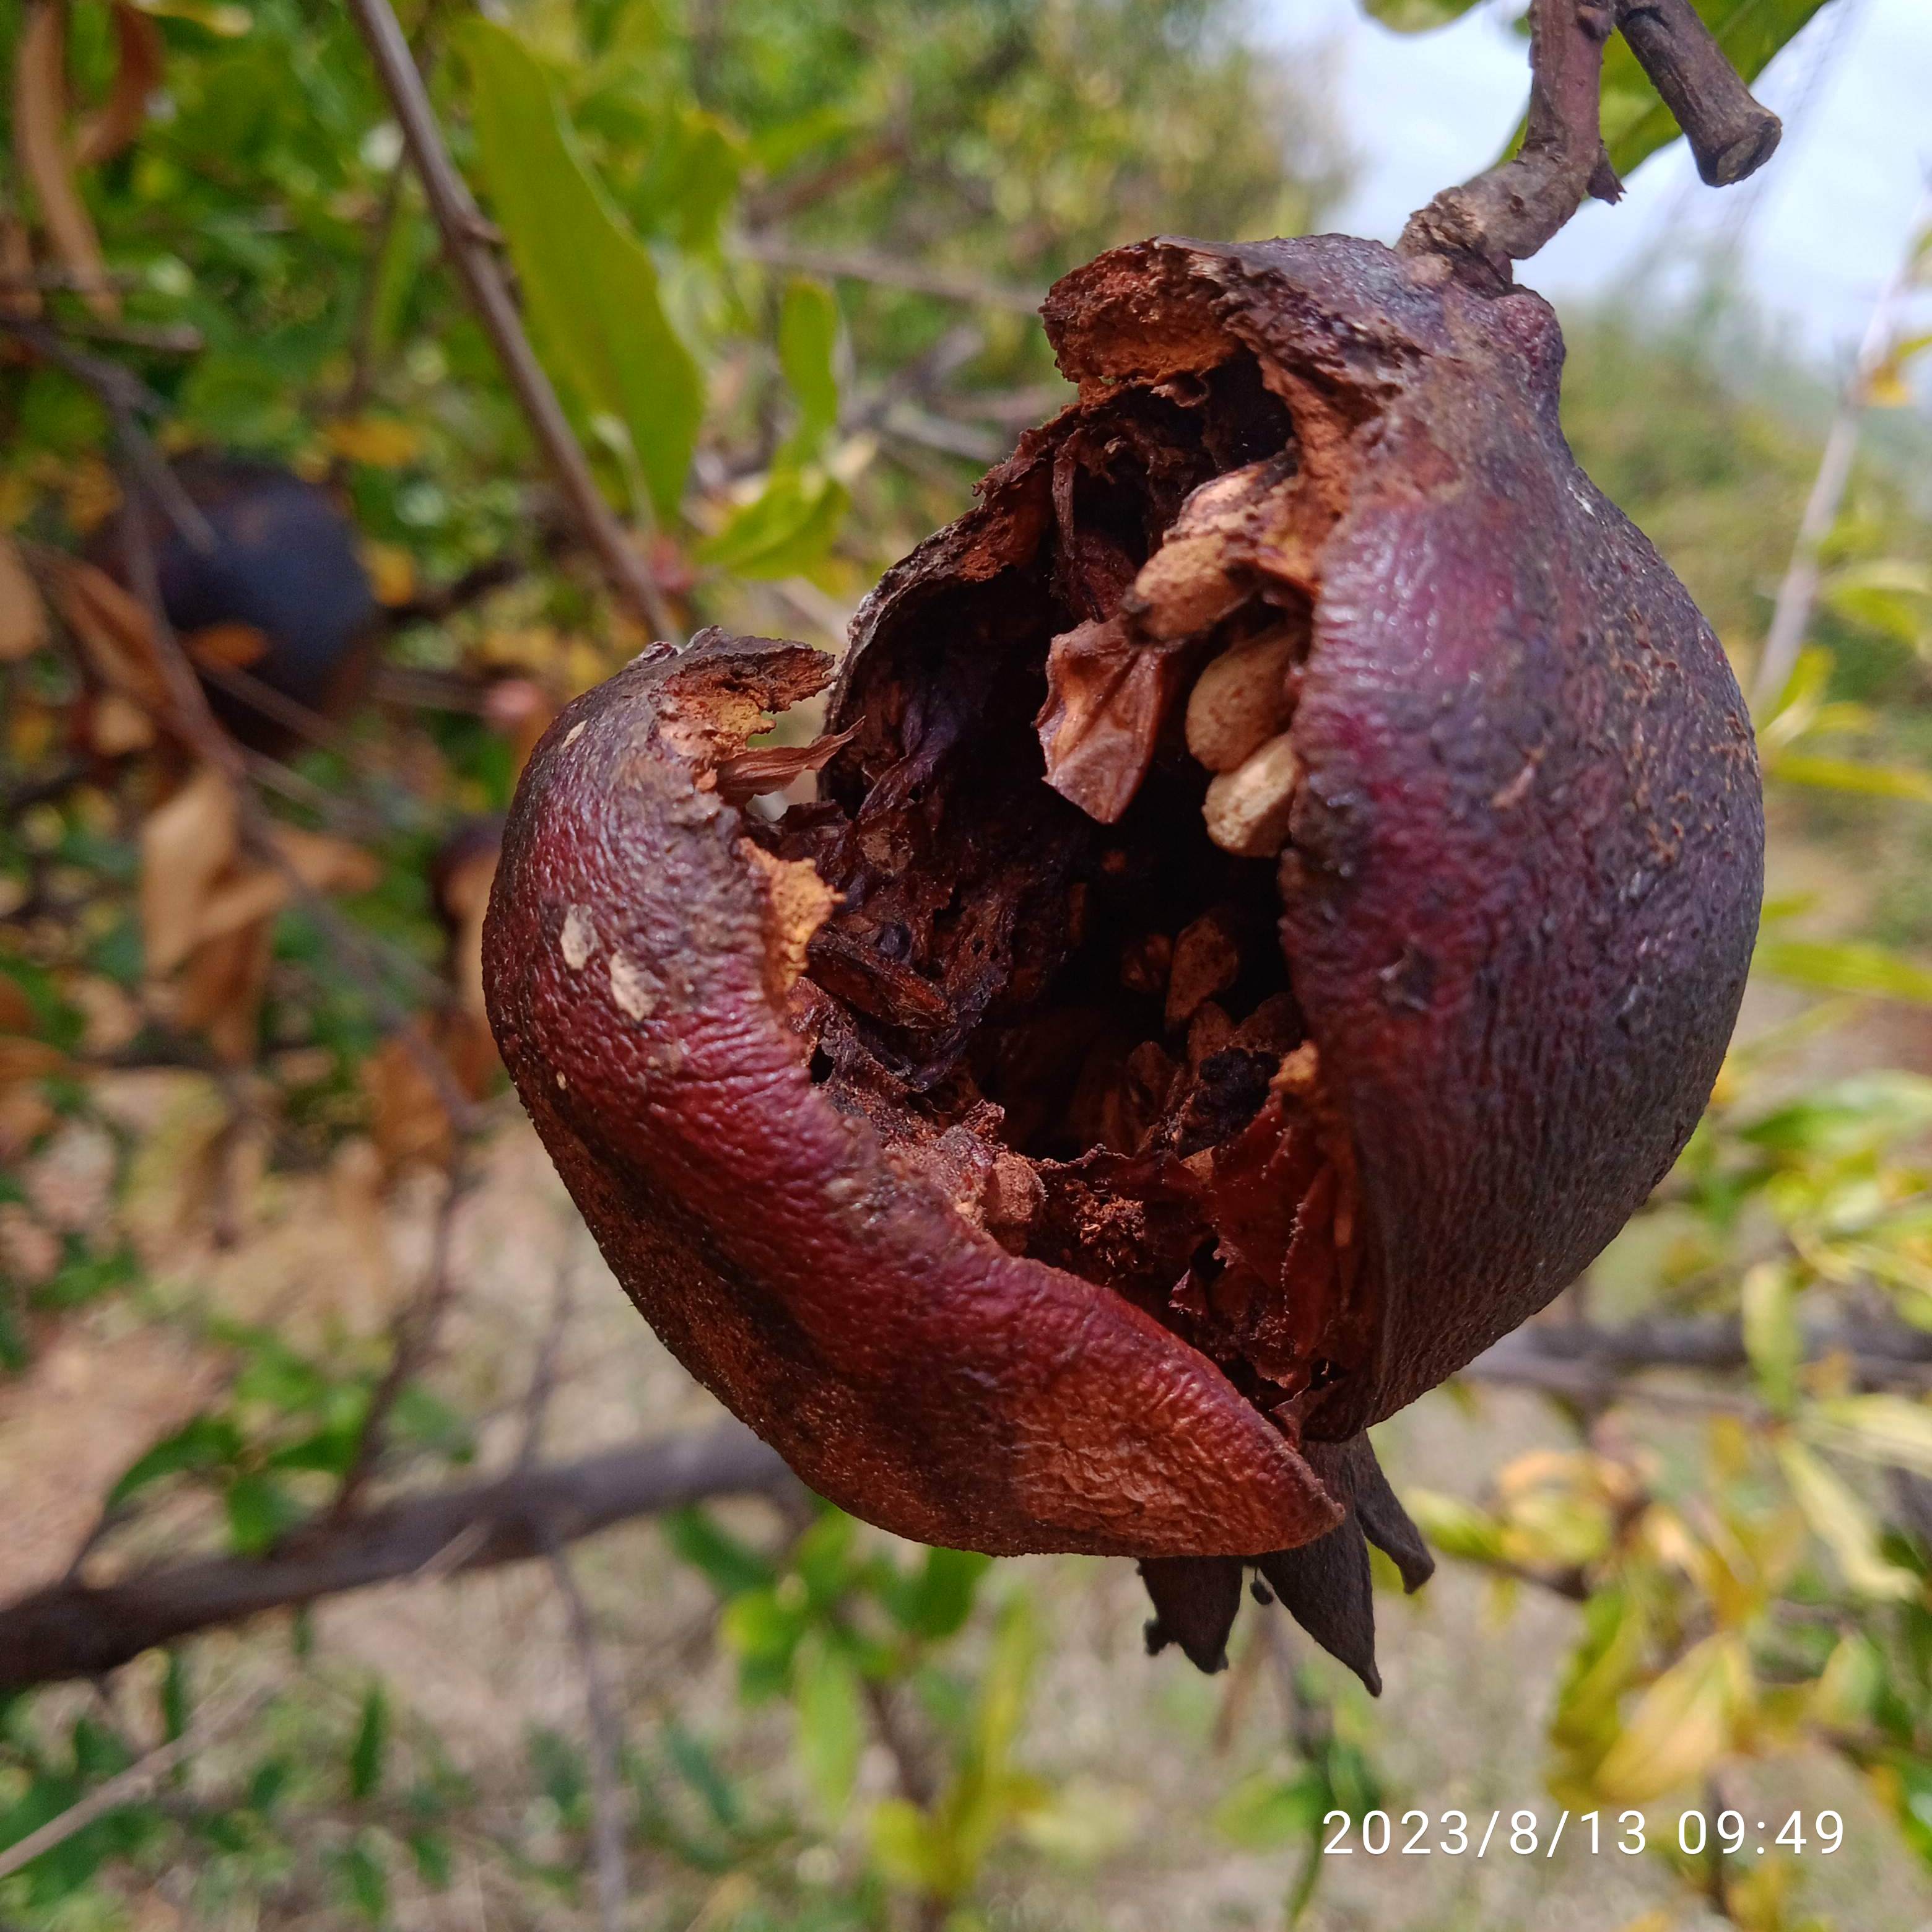
Label: Bacterial_Blight